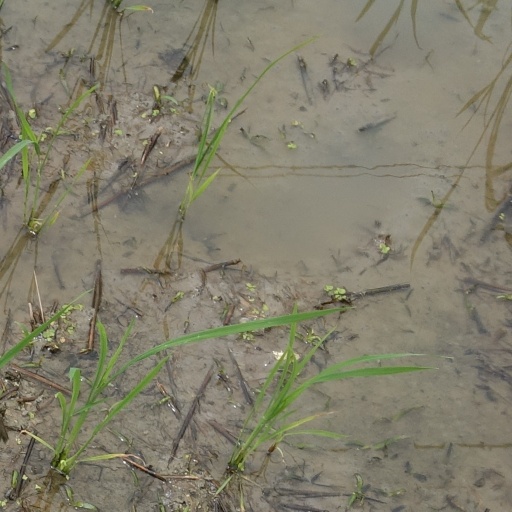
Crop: rice